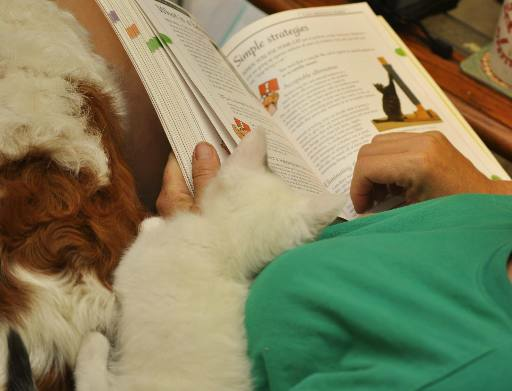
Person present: Yes